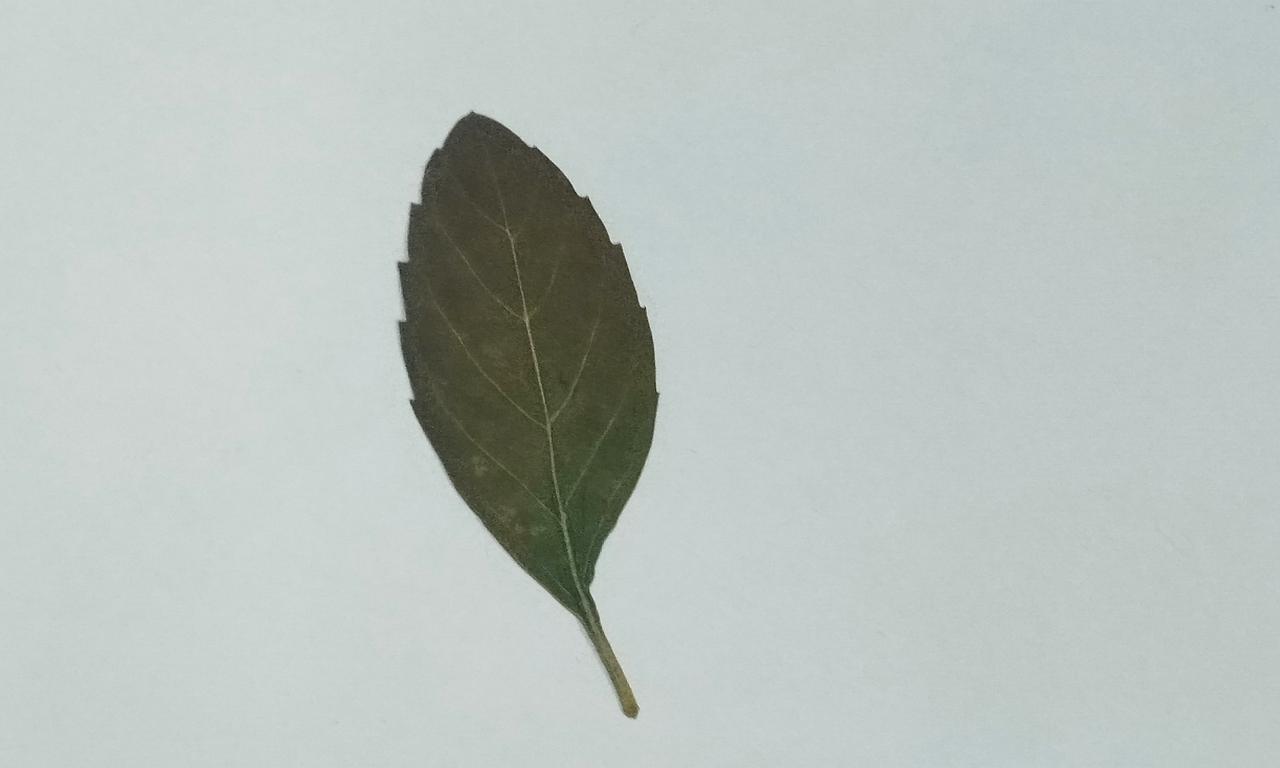
Label: Dried